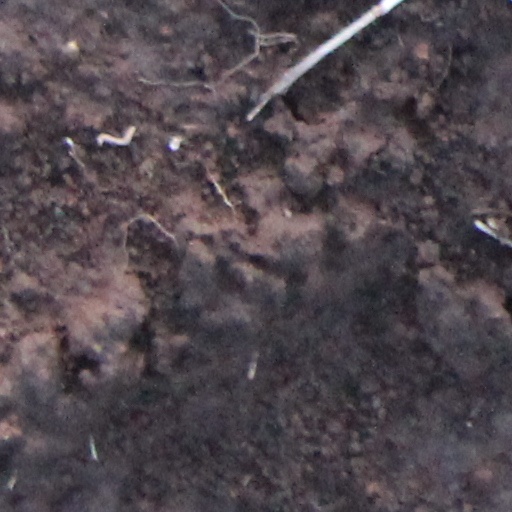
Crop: wheat